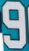
Number: 9